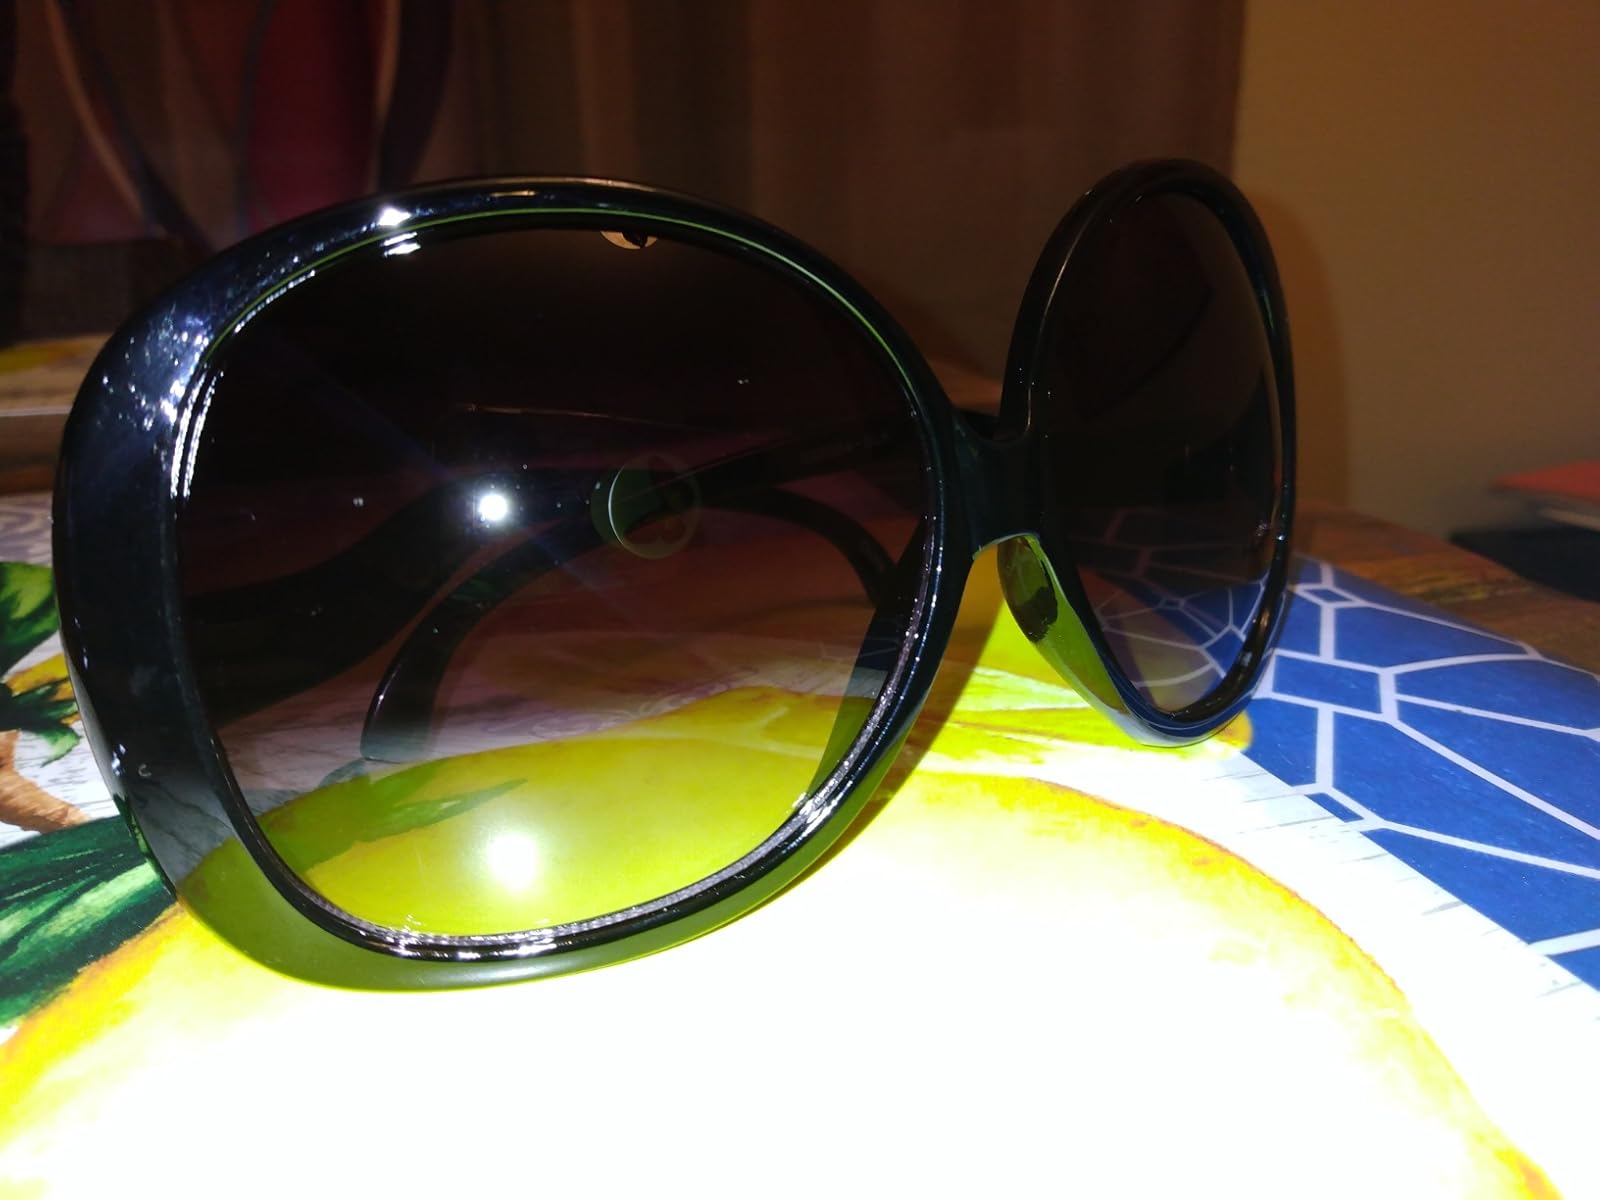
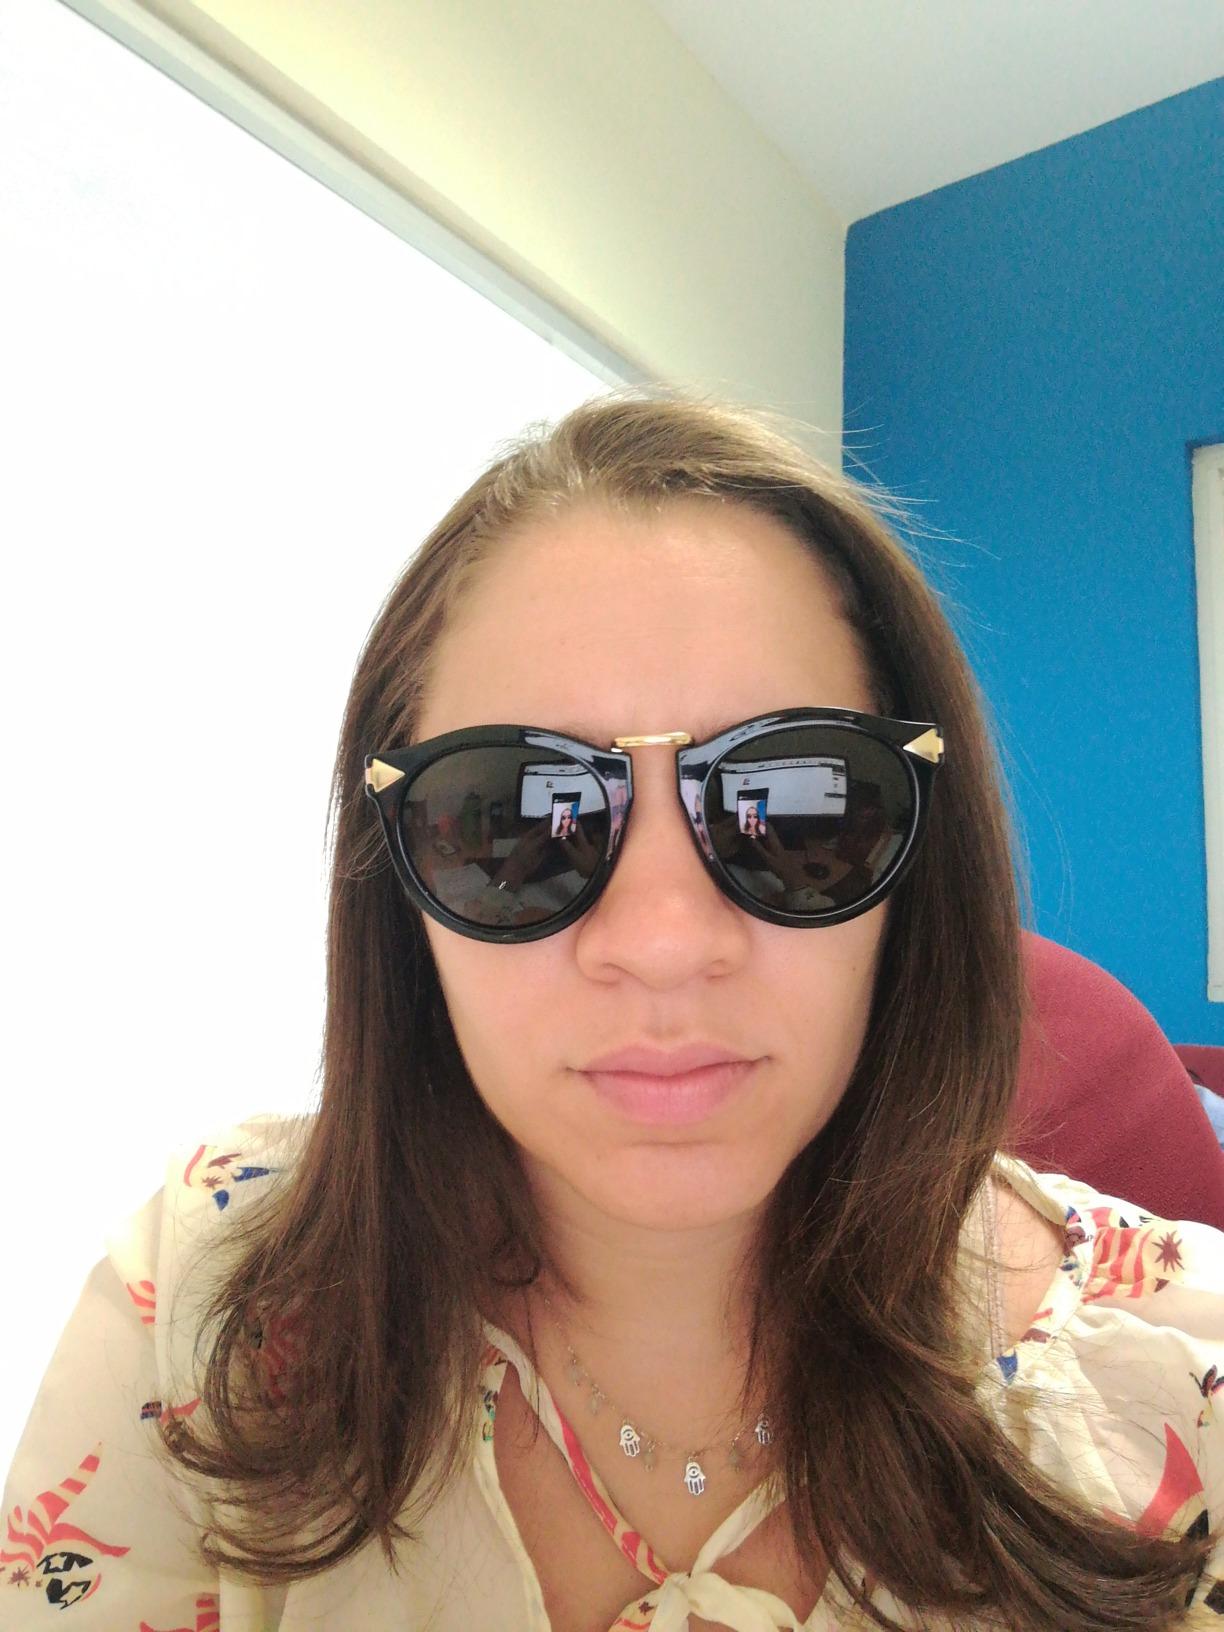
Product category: accessories_sunglasses
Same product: no